Answer in natural language. Is brown side table with a drawer in front of room with bed covered in bedsheet? Choose between the following options: no or yes
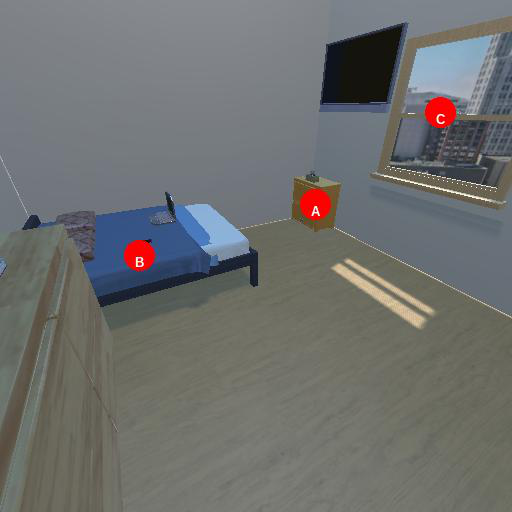
<answer>no</answer>